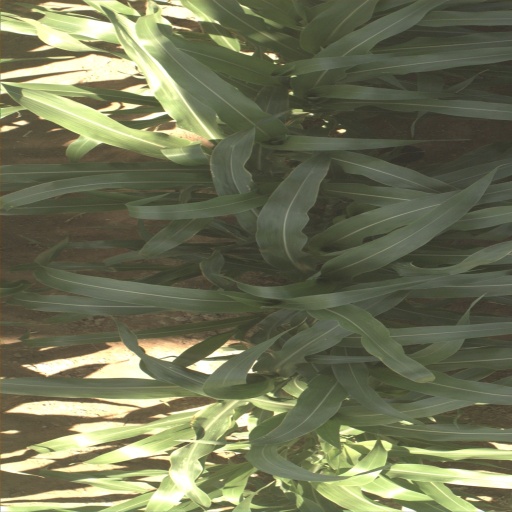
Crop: sorghum